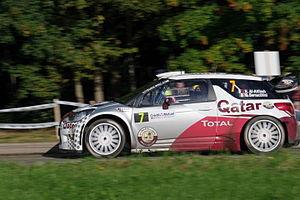
Rallye de France Alsace 2012
Nasser Saleh Al-Attiyah, né le 21 décembre 1970 à Doha, est un pilote automobile et tireur de ball-trap qatari.